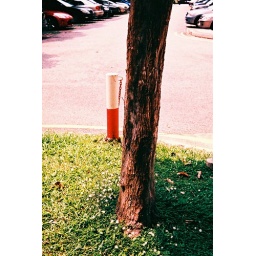
Little flowers growing beneath a tree